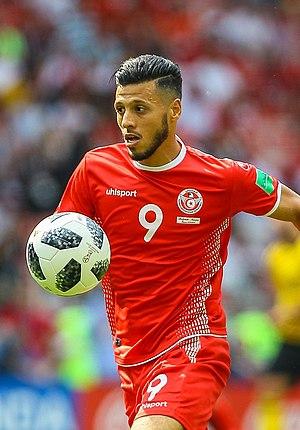
L'Espérance sportive de Tunis, abrégé en EST, est un club de football tunisien basé à Tunis et fondé en 1919 dans le quartier de Bab Souika. Il évolue dans le championnat de Tunisie.
Anice Badri ou Anis Badri, né le 18 septembre 1990 à Lyon, est un footballeur franco-tunisien qui évolue au poste d'attaquant à l'Ittihad FC.